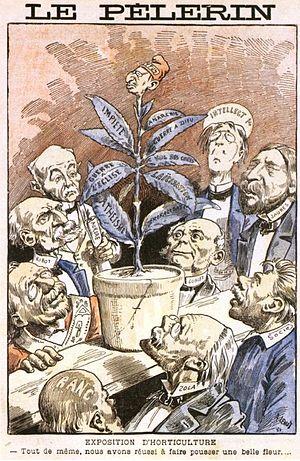
Le rôle central joué par la presse et l'édition dans l'affaire Dreyfus, est illustré par le symbole de l'engagement journalistique qu'est J'accuse d'Émile Zola. L'affaire Dreyfus est en effet le premier événement surmédiatisé en France. Des milliers de publications ont littéralement « fait » l'opinion. Cette presse libre et pléthorique se développe, grâce aux acquis de la République au travers, notamment, de la loi de 1881 sur la presse. Elle profite aussi des progrès technologiques de la seconde moitié du XIXᵉ siècle. Elle pèse très directement sur le déroulement de l'affaire Dreyfus au travers de campagnes parfois violentes et d'articles souvent sensationnels.